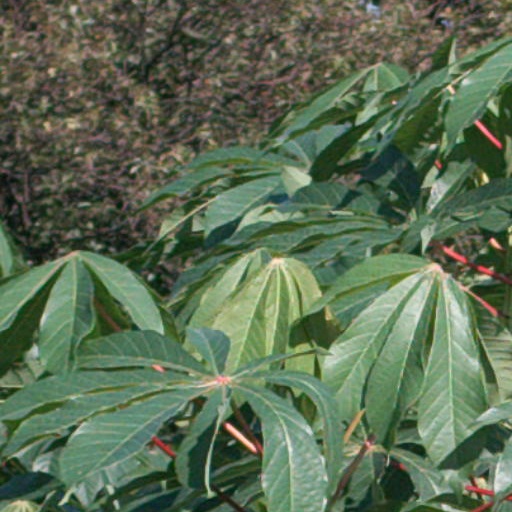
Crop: cassava